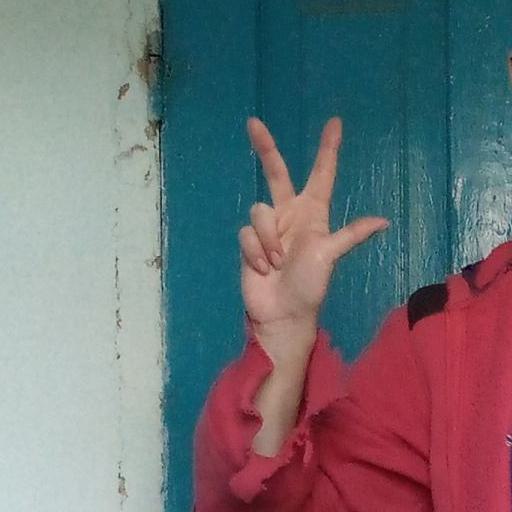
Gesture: three2